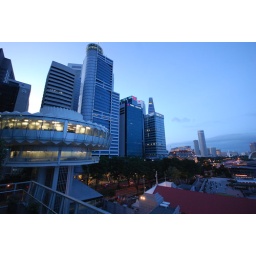
Many office building as it is located in the business district of Singapore.